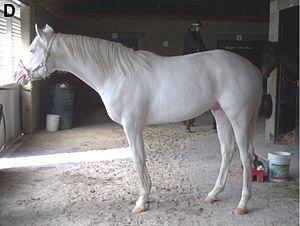
La robe grise du cheval, ou plus exactement le grisonnement du cheval est, dans le domaine de l'hippologie, caractérisé par la décoloration progressive de la robe, généralement foncée, avec laquelle il est né. Le cheval gris naît de couleur foncée et s'éclaircit au fil des années, jusqu'à devenir presque complètement blanc. La quasi-totalité des chevaux gris ont le poil clair, la peau et les yeux très foncés. Il existe plusieurs races de chevaux sélectionnés sur la robe grise, comme le Camarguais et le Lipizzan. La robe, fréquente chez le cheval, est souvent confondue avec le blanc qui lui, est très rare.
La robe blanche du cheval est, dans le domaine de l'hippologie, une couleur de robe d'un cheval, caractérisée par un pelage complètement blanc sans aucune tache ou marque, une peau rose ou avec de petites tâches noires, et des yeux bleus ou foncés. Les généticiens, notamment américains, avancent plusieurs explications au sujet de l'origine de la robe blanche chez les chevaux. Une mutation responsable sur un gène, nommée « W », a été identifiée. La robe blanche est extrêmement rare, et peut apparaître spontanément chez un poulain issu d'une population de chevaux normalement colorés. Une race chevaline est exclusivement sélectionnée sur cette couleur, le Camarillo white. La robe blanche peut être obtenue par le croisement de deux chevaux overo entre eux, mais est alors associée à une maladie génétique grave, le syndrome du poulain blanc, qui entraîne la mort du poulain quelques heures après sa naissance.
La robe désigne la ou les couleurs d'un cheval, dans le domaine de l'hippologie. Les dénominations des robes ainsi que leurs définitions sont liées à leur apparence visuelle, définie par la couleur des poils et des crins qui la composent.